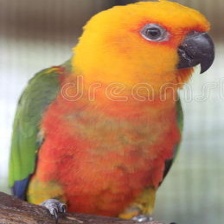
Species: JANDAYA PARAKEET
Scientific name: ARATINGA JANDAYA